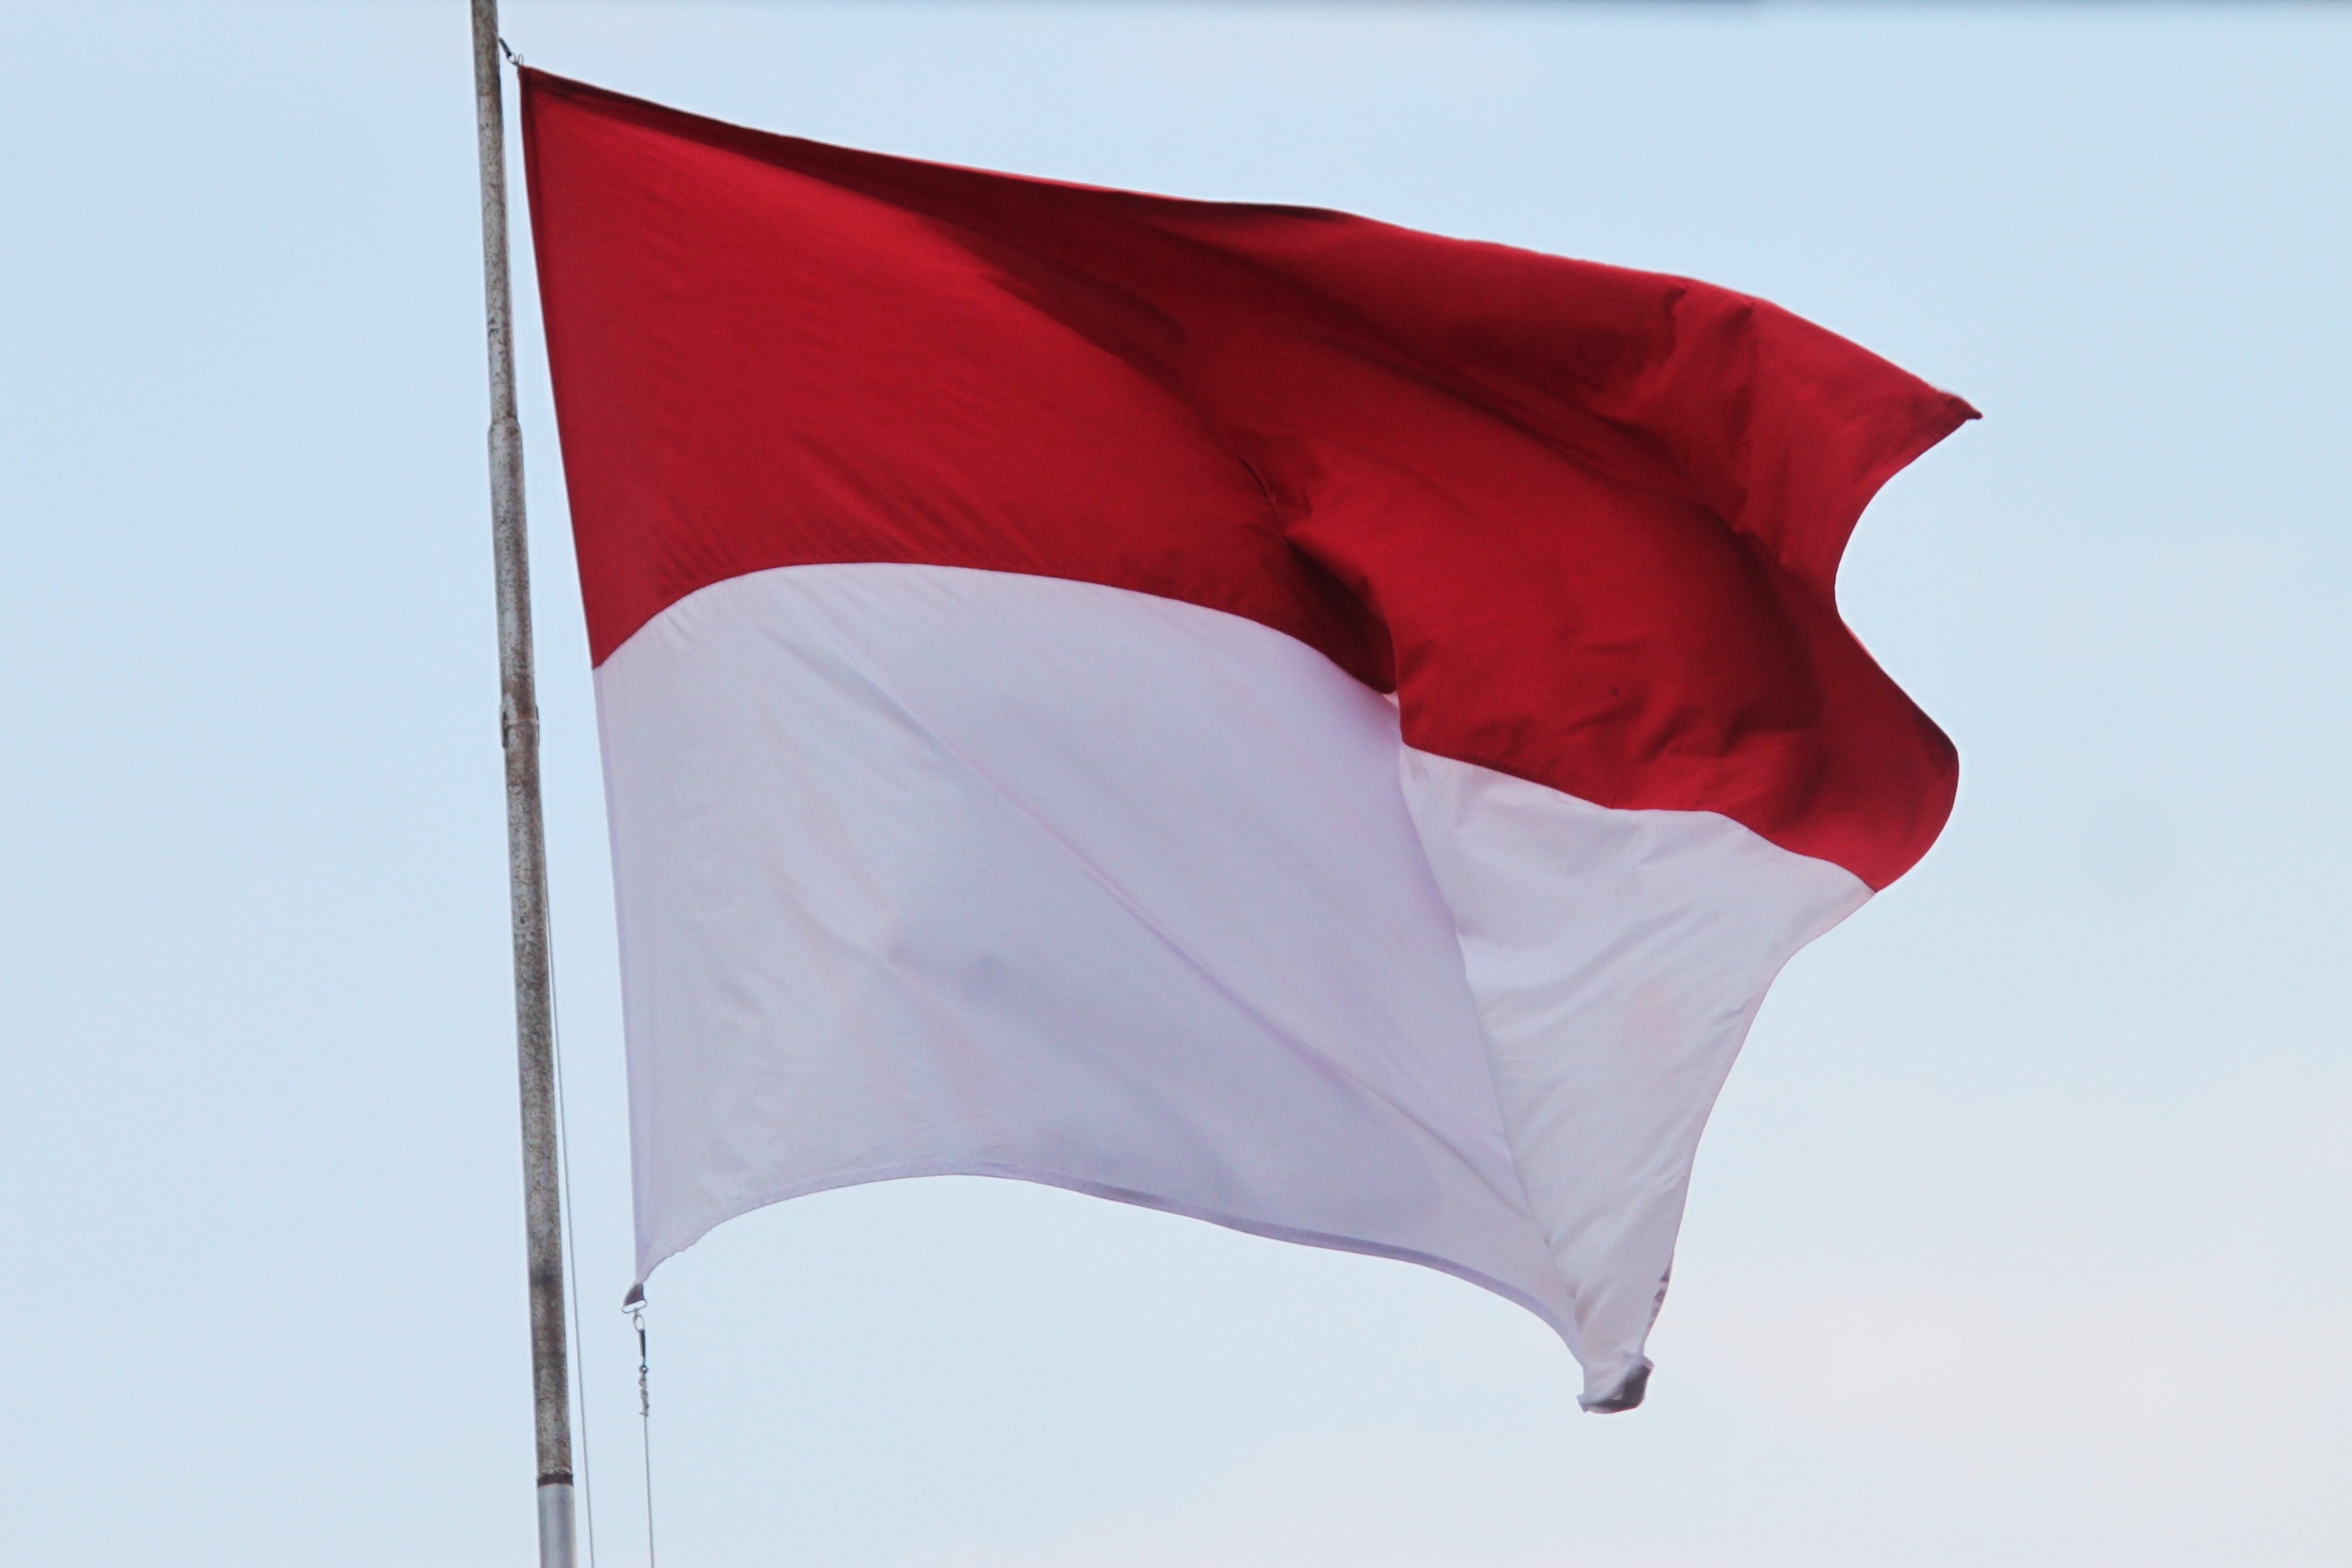
wing, wind, umbrella, flag, red flag, homeland, indonesian, purwokerto, banyumas, indonesian flag, red and white flag, aflutter, fashion accessory